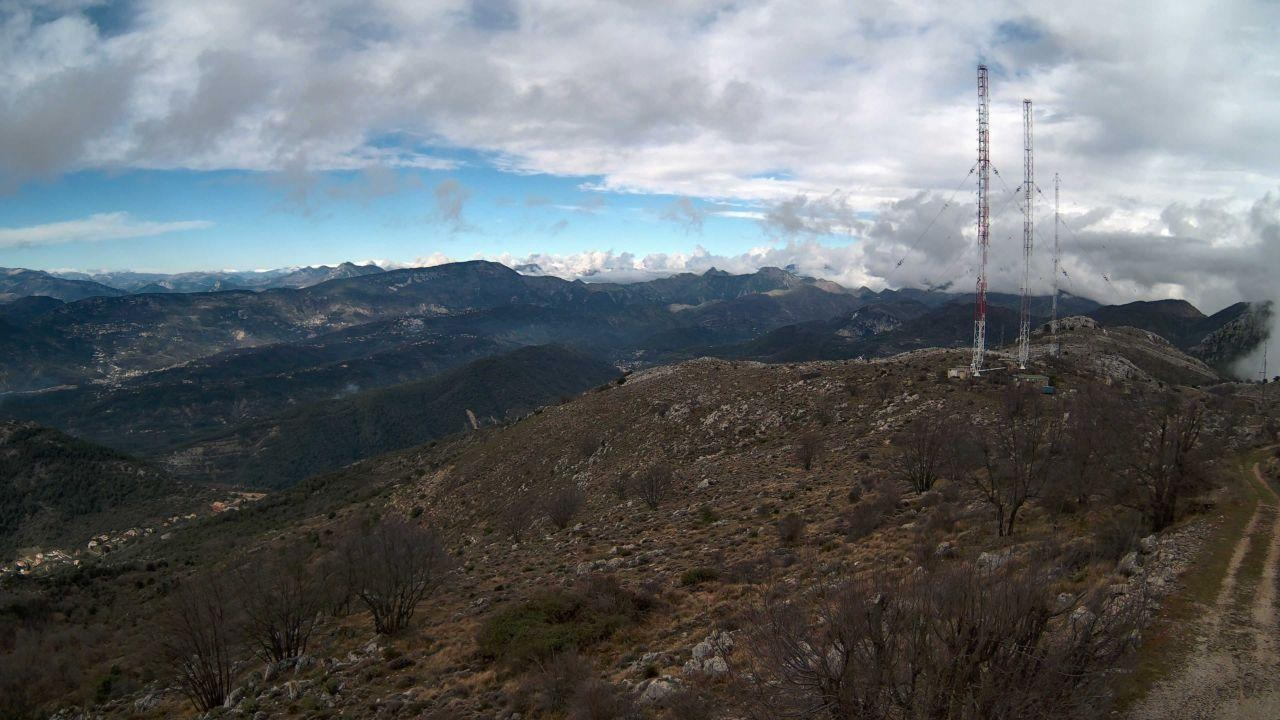
Fire: no
Smoke: yes